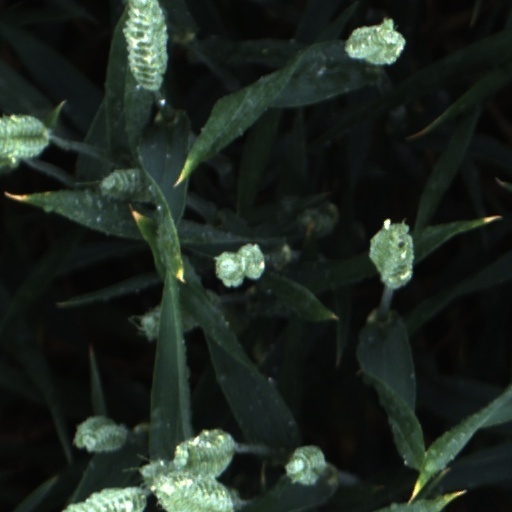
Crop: wheat